Böhse Onkelz

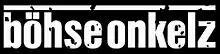
The band logo

Inspired by bands like the Sex Pistols and the Ramones, Böhse Onkelz began in November 1980 in Hösbach as a punk rock band. Founding members were Stephan "Der W" Weidner, Kevin Russell and Peter "Pe" Schorowsky. According to the official band biography, its name originated when teenagers in their neighbourhood warned their younger siblings about them with the words "Vorsicht, da sind die bösen Onkels!" Their name was an intentionally incorrect spelling of "evil uncles" ("böse Onkel"). Before that, they called themselves "Beulenpest" (bubonic plague) for two weeks (as seen on the Tour 2000 film). Initially, the band played primarily in the Frankfurt am Main area.